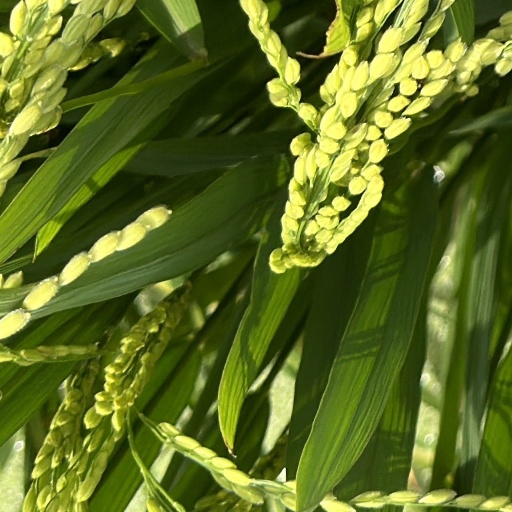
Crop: rice